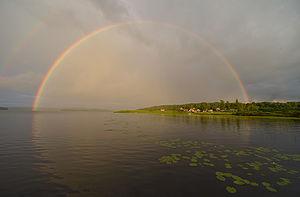
Le parc national Kenozerski, ou parc national de Kenozero, est un parc national dans l'oblast d'Arkhangelsk en Russie.